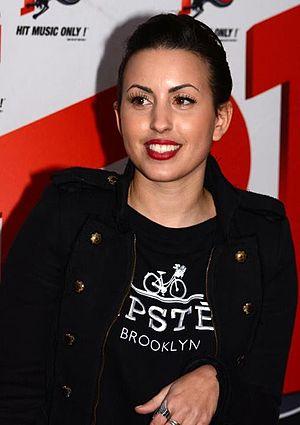
Maude à la cérémonie des NRJ Music Awards 2014